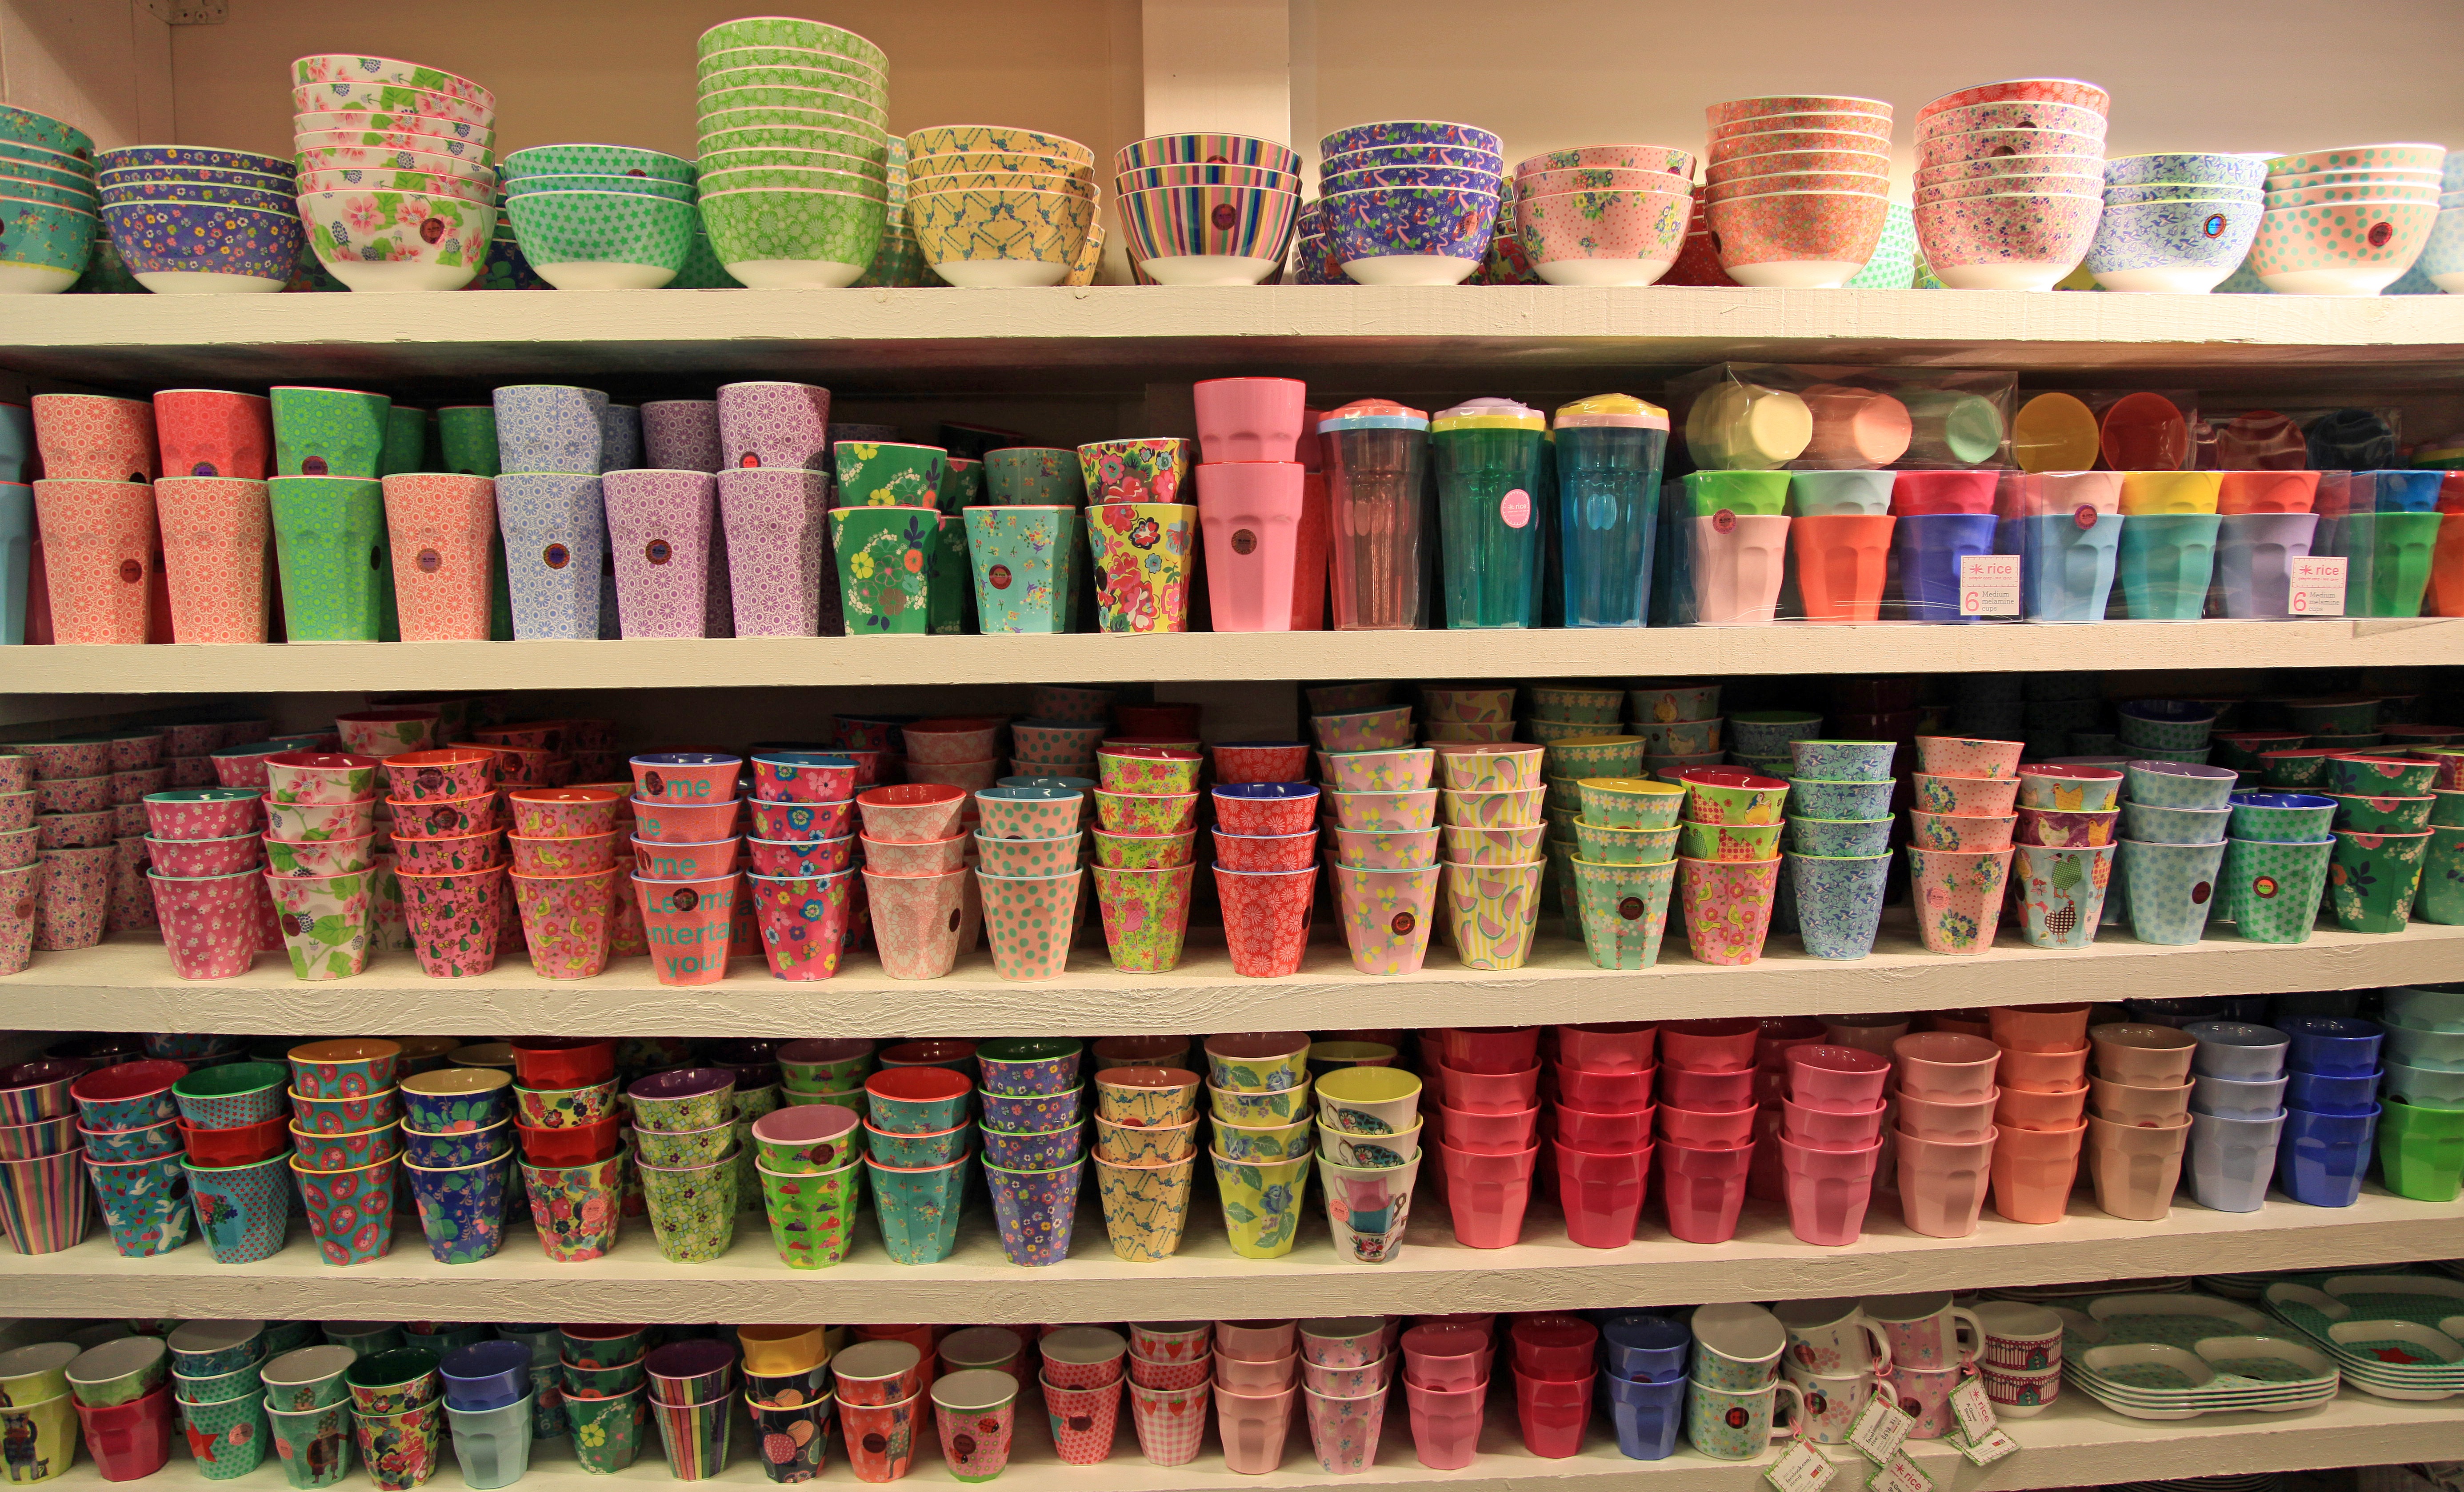
cup, color, drink, shelf, business, furniture, colorful, decor, tableware, material, flowers, textile, shells, art, shelving, porcelain, budget, coffee mugs, ceramic cups, cereal bowls